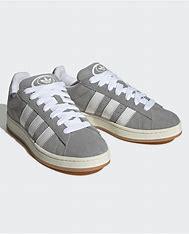
Brand: Adidas
Model: Campus 00S